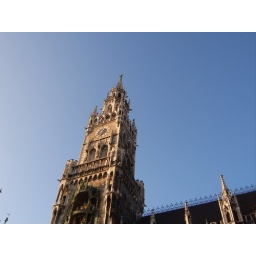
The clock tower and glockenspiel in Munich.